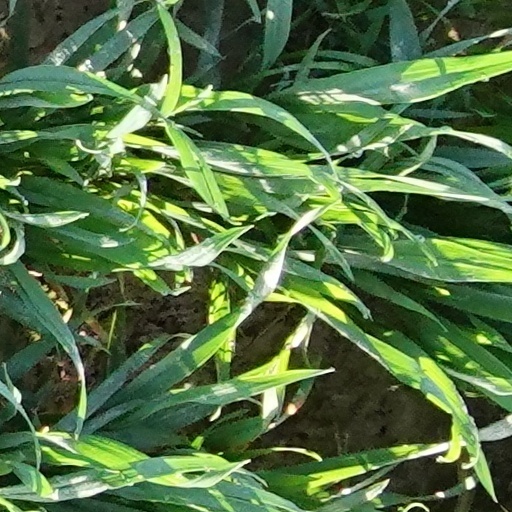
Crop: wheat